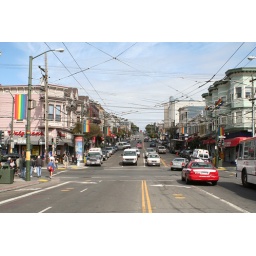
I'm standing in the middle of the road again